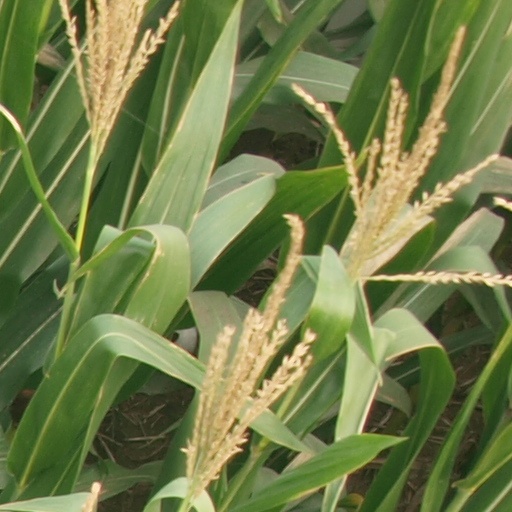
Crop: maize; corn